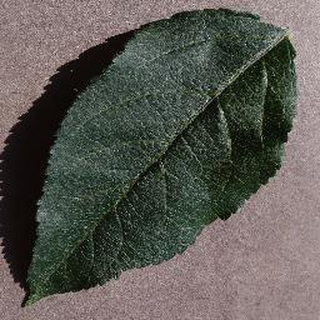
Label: healthy_apple